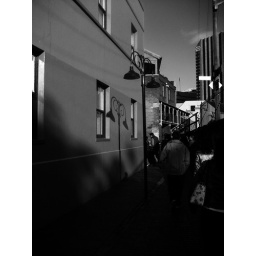
Walking down a street in the rocks, love the buildings here.